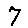
Label: 7